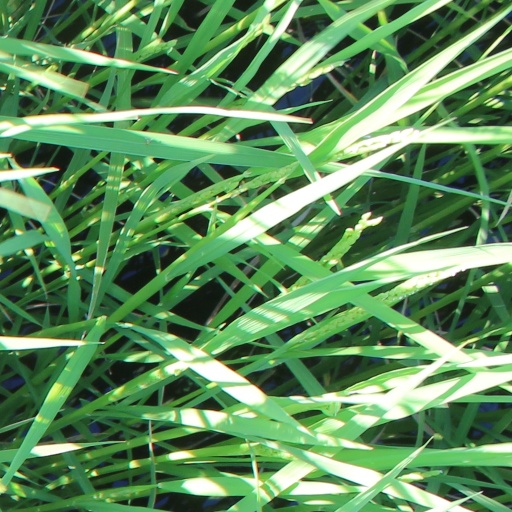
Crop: rice